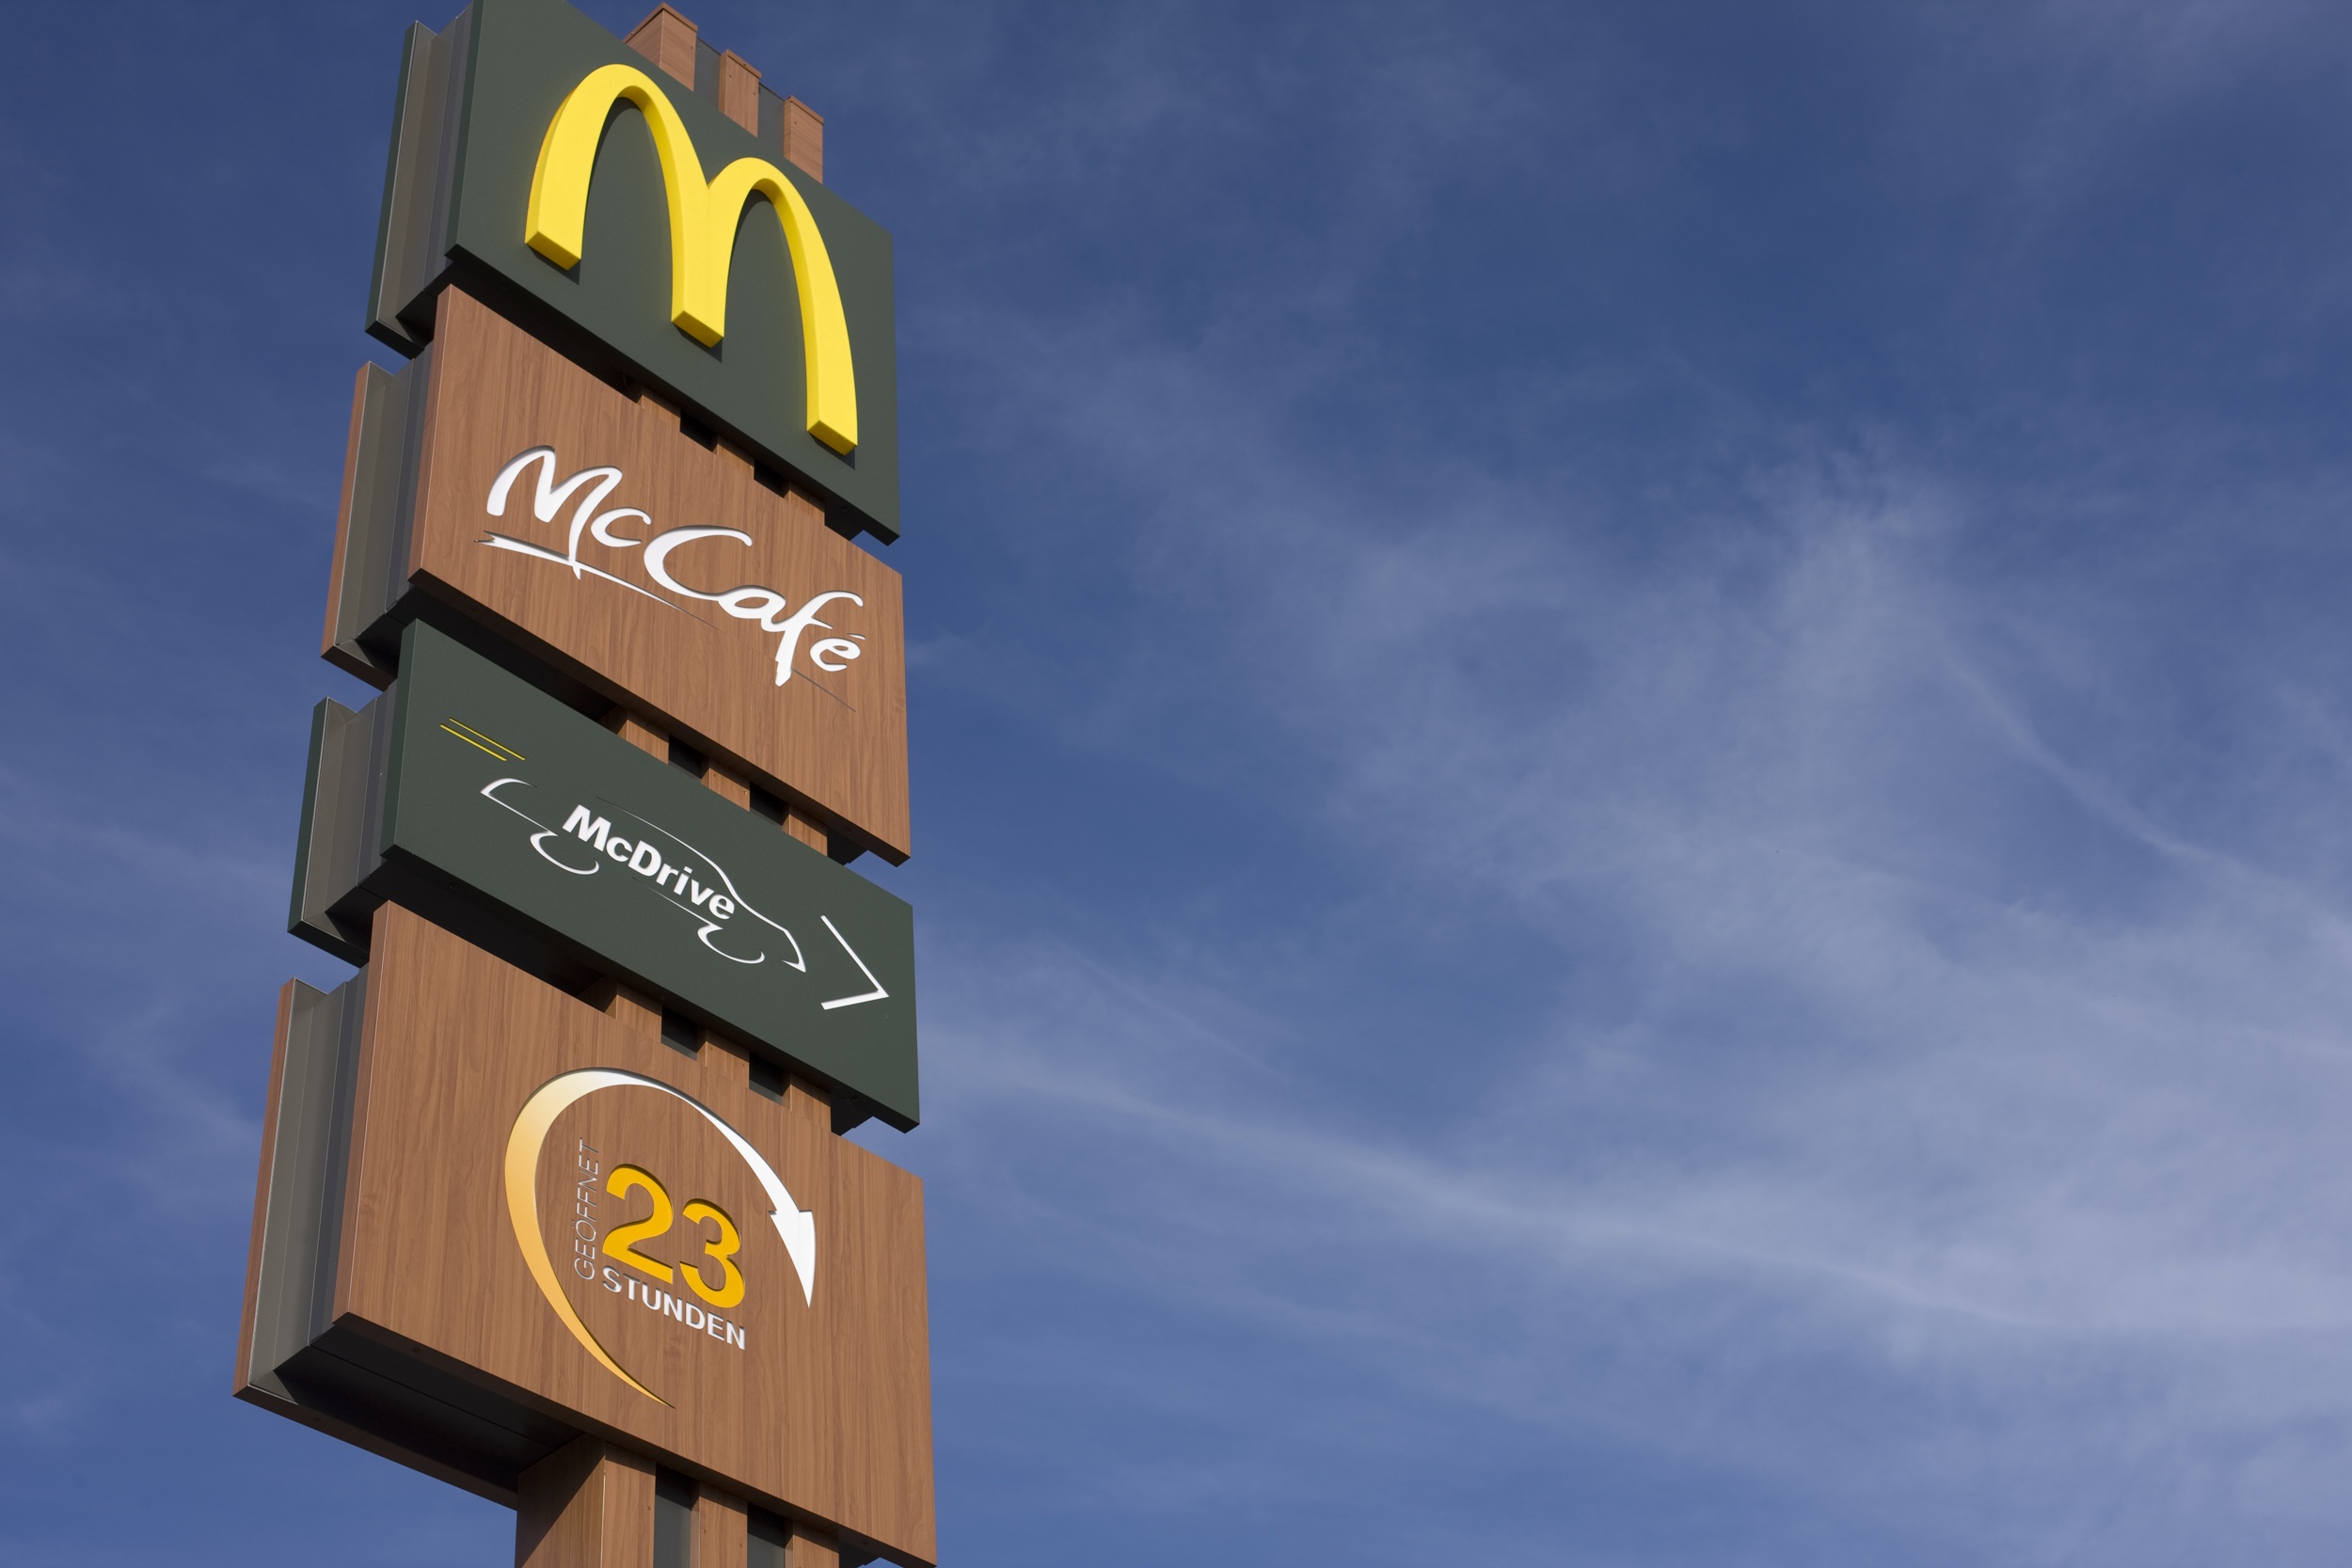
sky, chain, advertising, sign, street sign, signage, fast food, mcdonalds, m, shield, drive in, redaktionel, mccafe, 23